Jardin Georges Delaselle

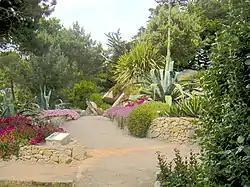
Jardin Georges Delaselle

The Jardin Georges Delaselle is a historic botanical garden located on the Île de Batz, Finistère, in the region of Brittany, France. It is open daily except Tuesday in the warmer months; an admission fee is charged.